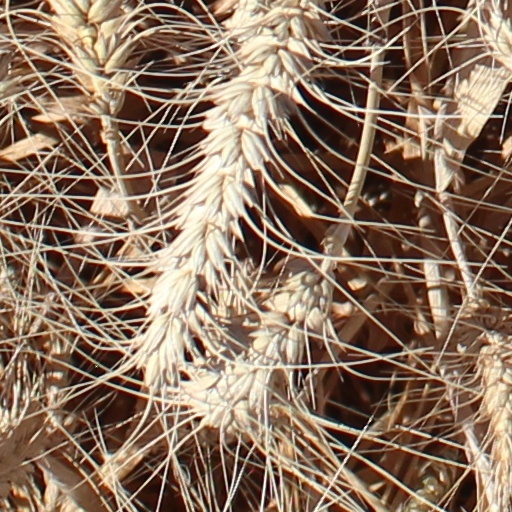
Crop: wheat